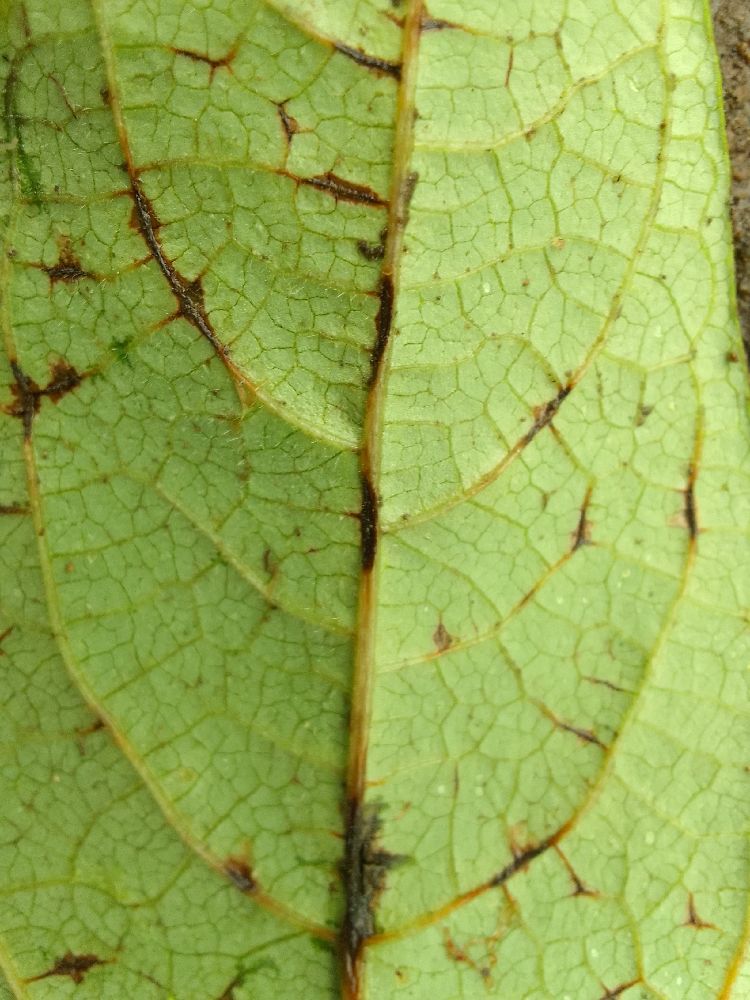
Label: anthracnose